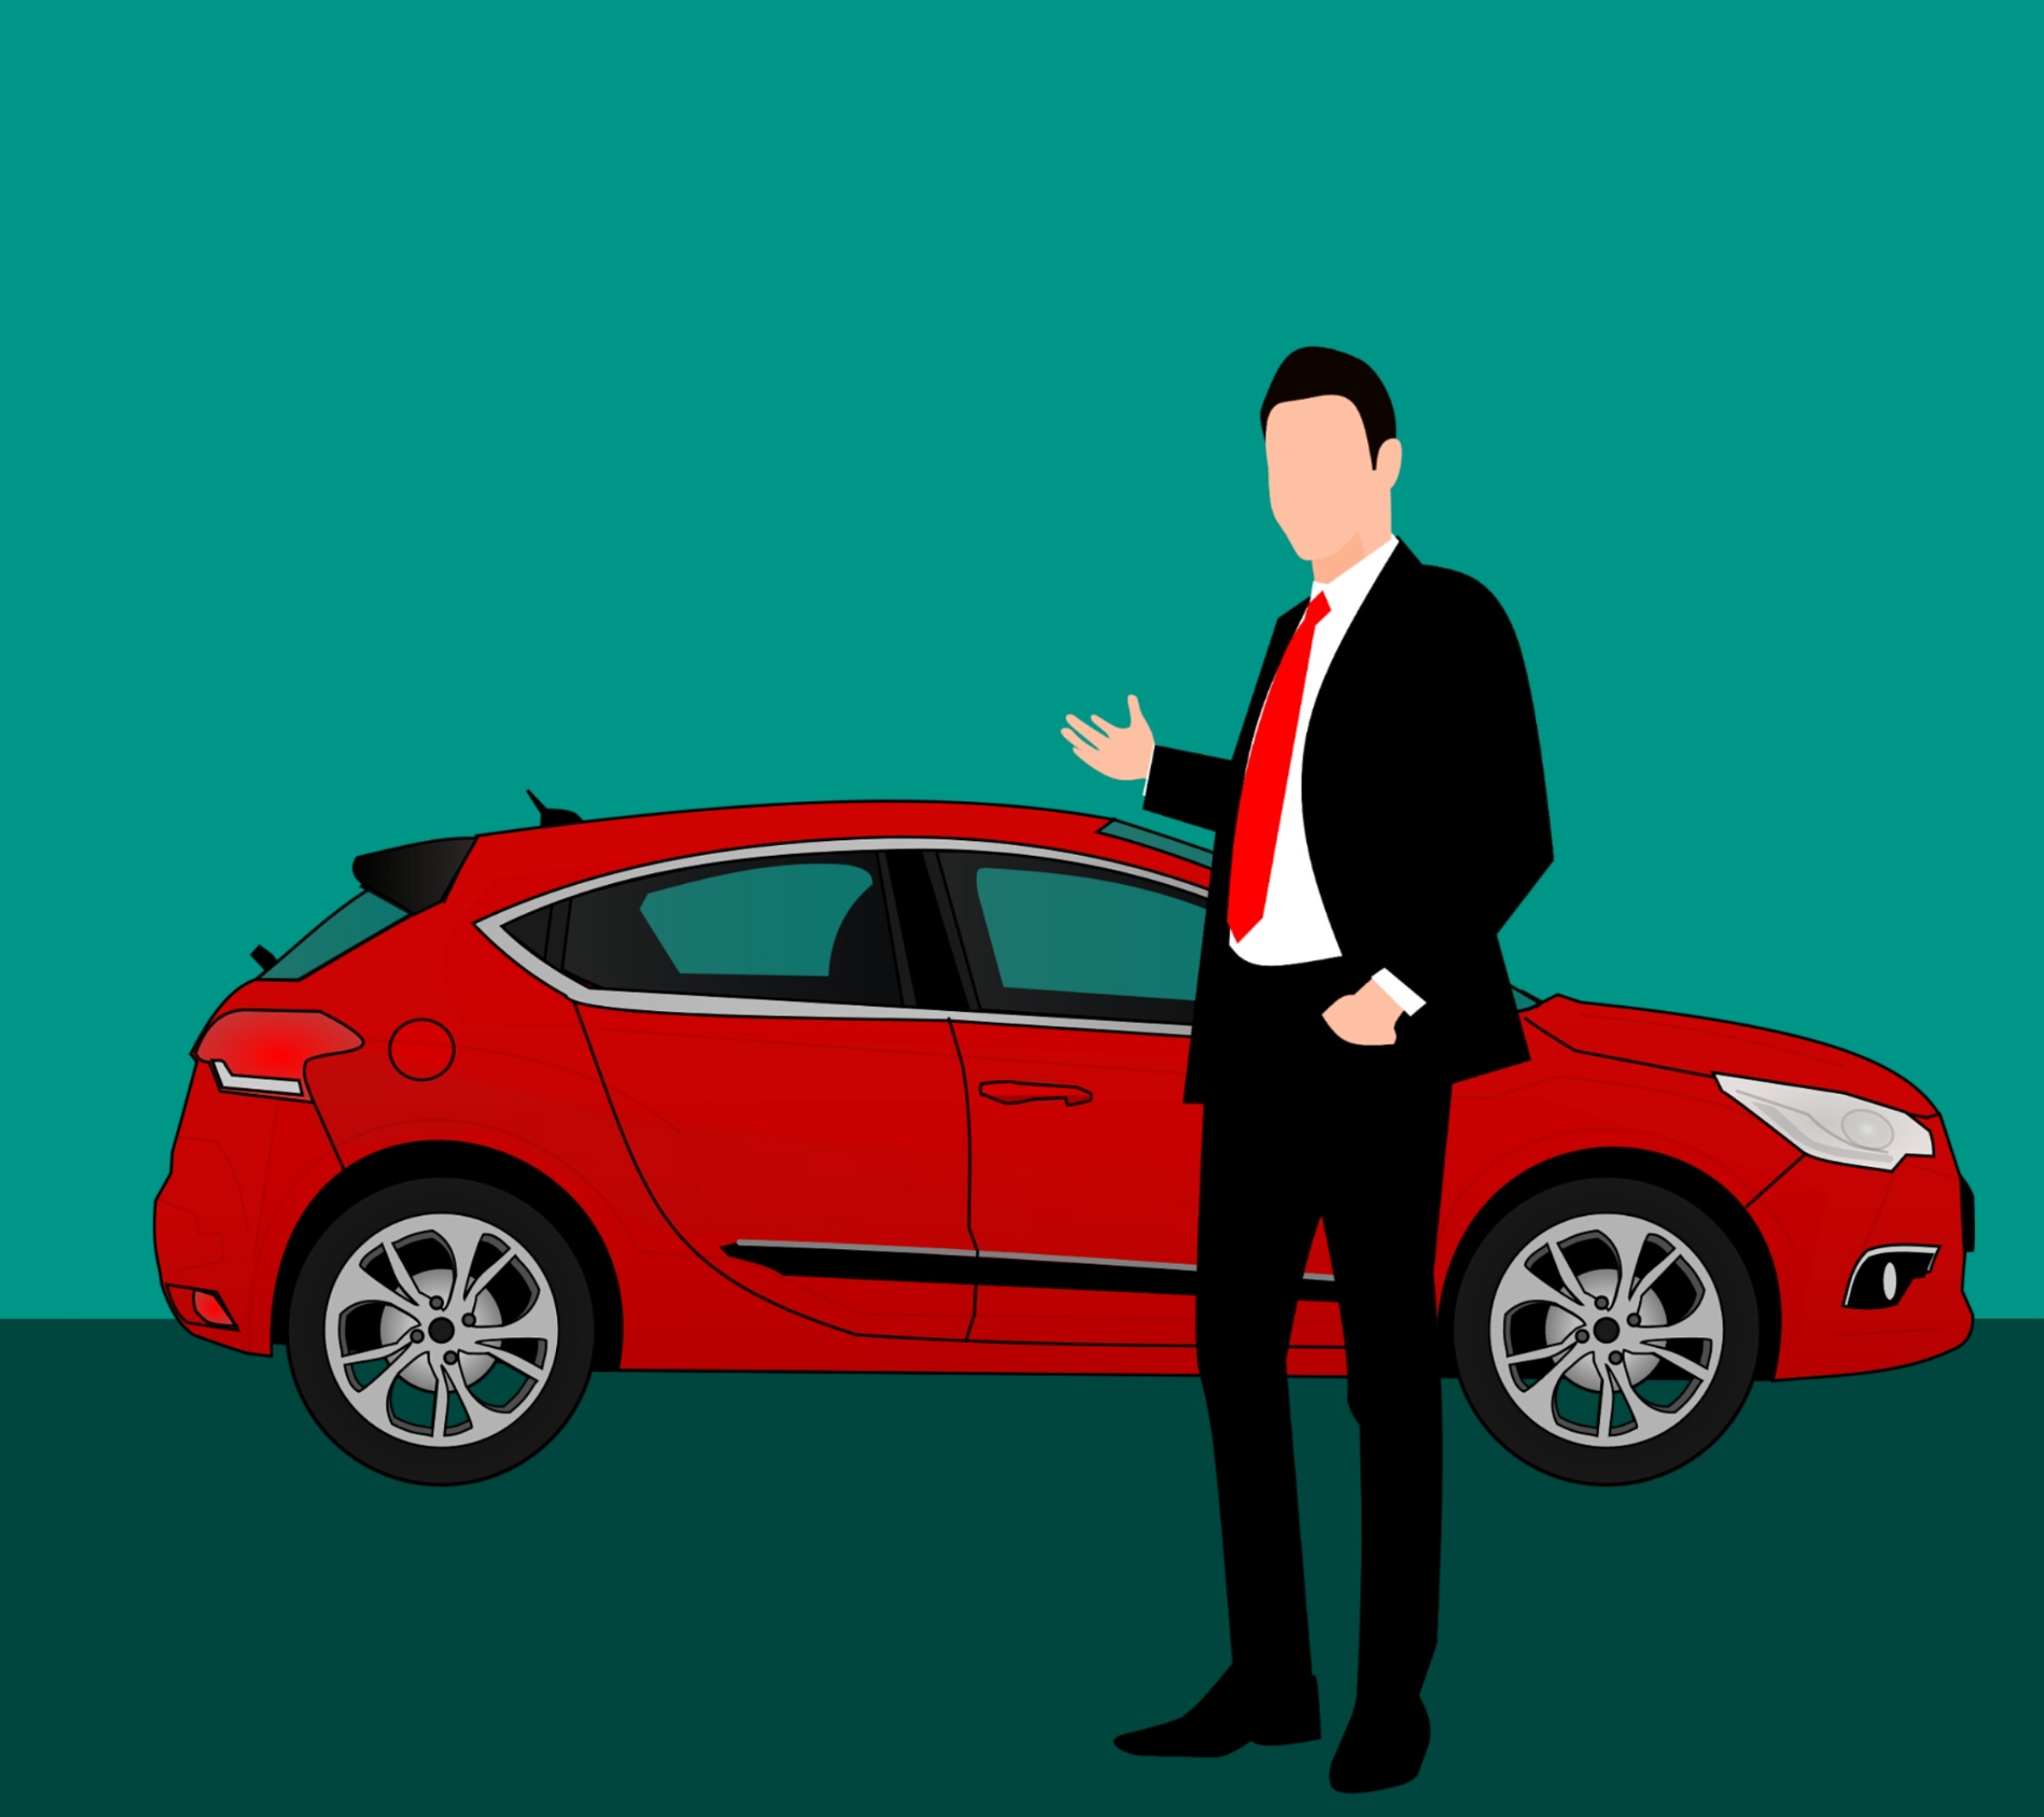
car dealership, car, car showroom, car sales, car dealer logo, business, suit, full, background, presentation, hand, professional, handsome, executive, people, showing, male, smile, manager, lsmart, entrepreneur, portrait, studio, copyspace, businessman, single, boss, career, communication, confident, copy, corporate, fresh, motor vehicle, red, automotive design, vehicle, vehicle door, mid size car, family car, computer wallpaper, brand, full size car, graphics, compact car, city car, sports car, advertising, illustration, font